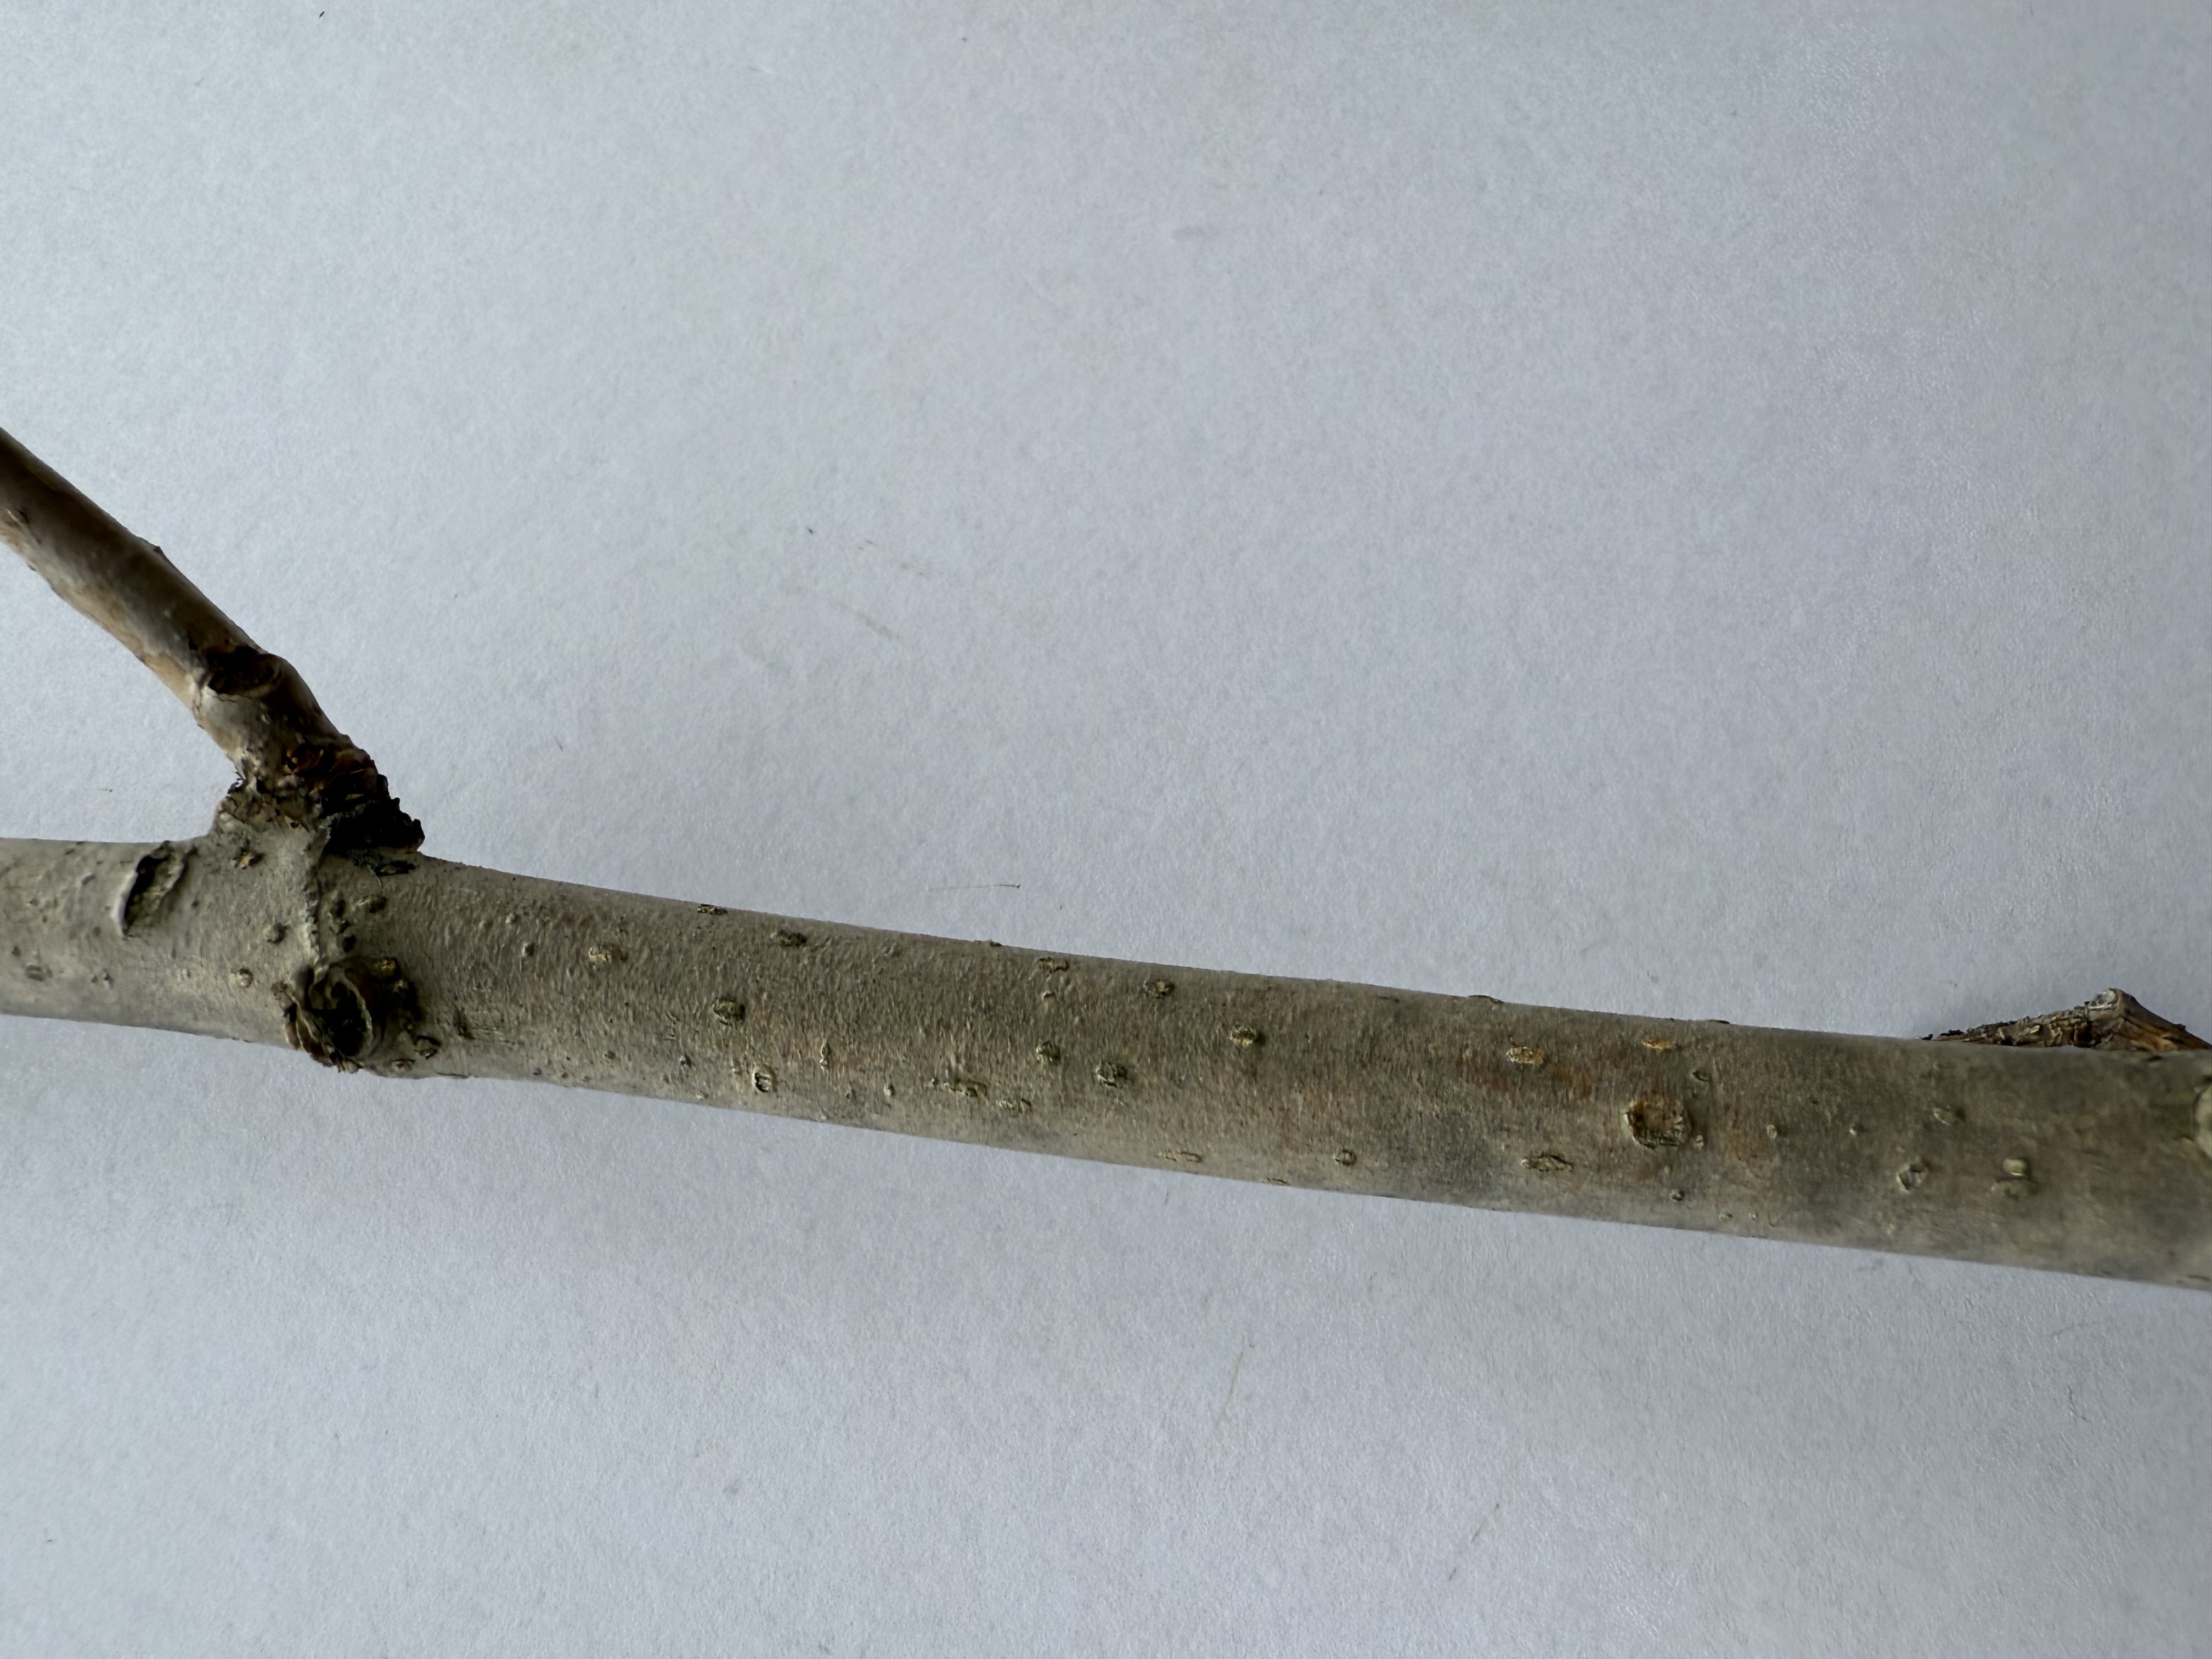
Variety: Austria Everbearing Mulberry